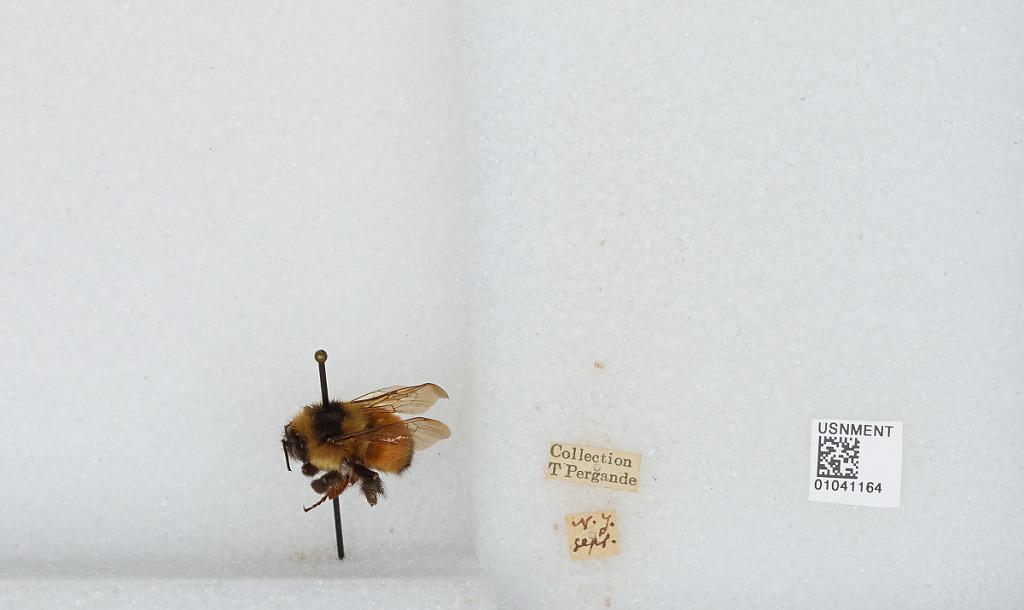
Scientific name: Bombus sp.
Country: United States
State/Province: New York